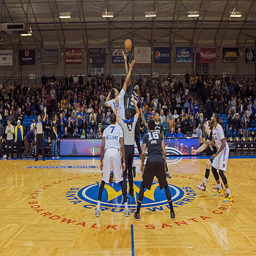
# of the basketball team jumps for the opening tip off against basketball team during a game .